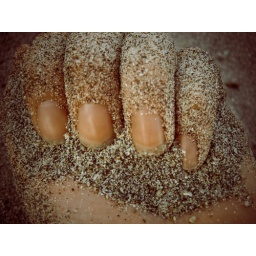
Me grasping a handful of multicolored Montezuma beach sand in Costa Rica.